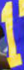
Number: 1